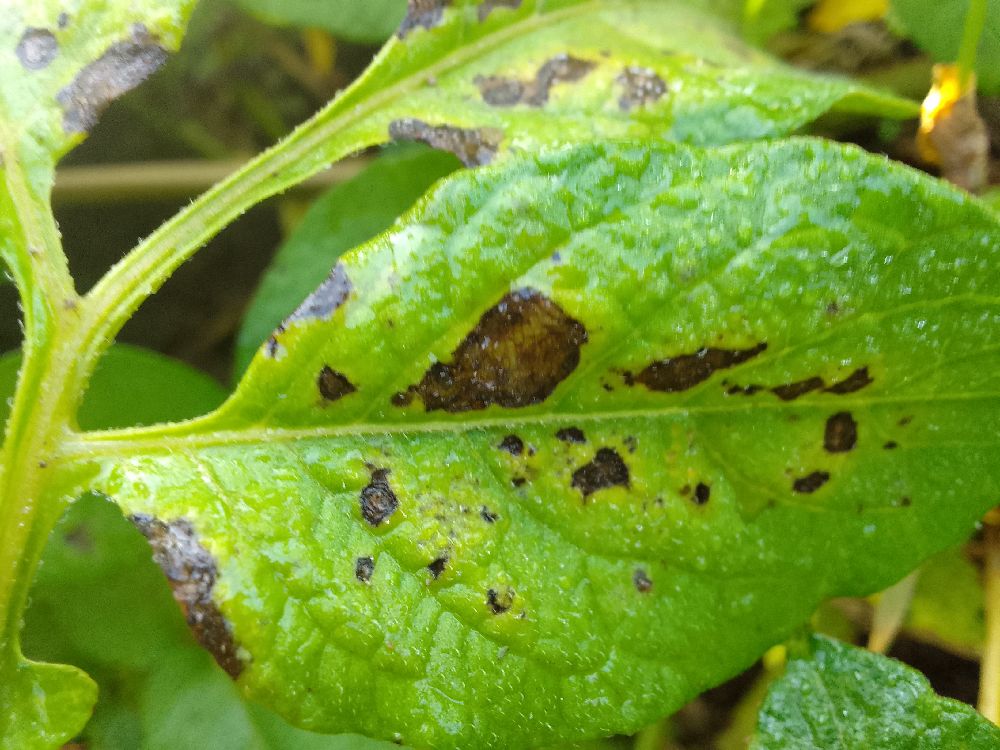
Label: Early blight